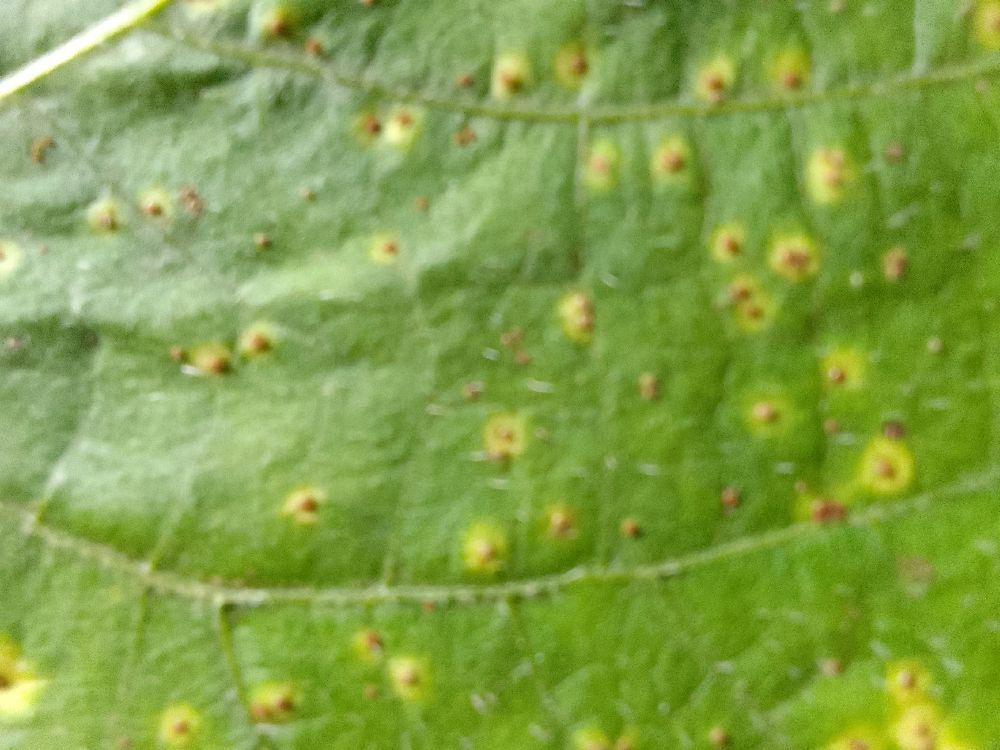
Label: rust